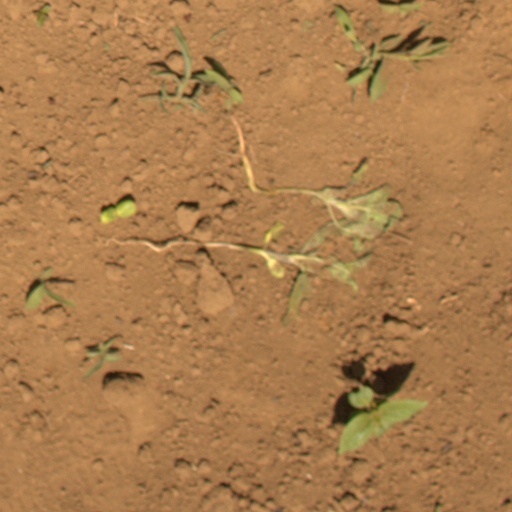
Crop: Jerusalem artichoke